Some Thoughts Concerning Education

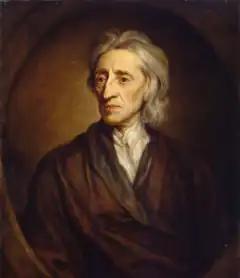
John Locke by Godfrey Kneller (1697)

Along with Rousseau's "" (1762), Locke's "Some Thoughts Concerning Education" was one of the foundational eighteenth-century texts on educational theory. In Britain, it was considered the standard treatment of the topic for over a century. For this reason, some critics have maintained that "Some Thoughts Concerning Education" vies with the "Essay Concerning Human Understanding" for the title of Locke's most influential work. Some of Locke's contemporaries, such as seventeenth-century German philosopher and mathematician Gottfried Leibniz, believed this as well; Leibniz argued that "Some Thoughts" superseded even the "Essay" in its impact on European society.